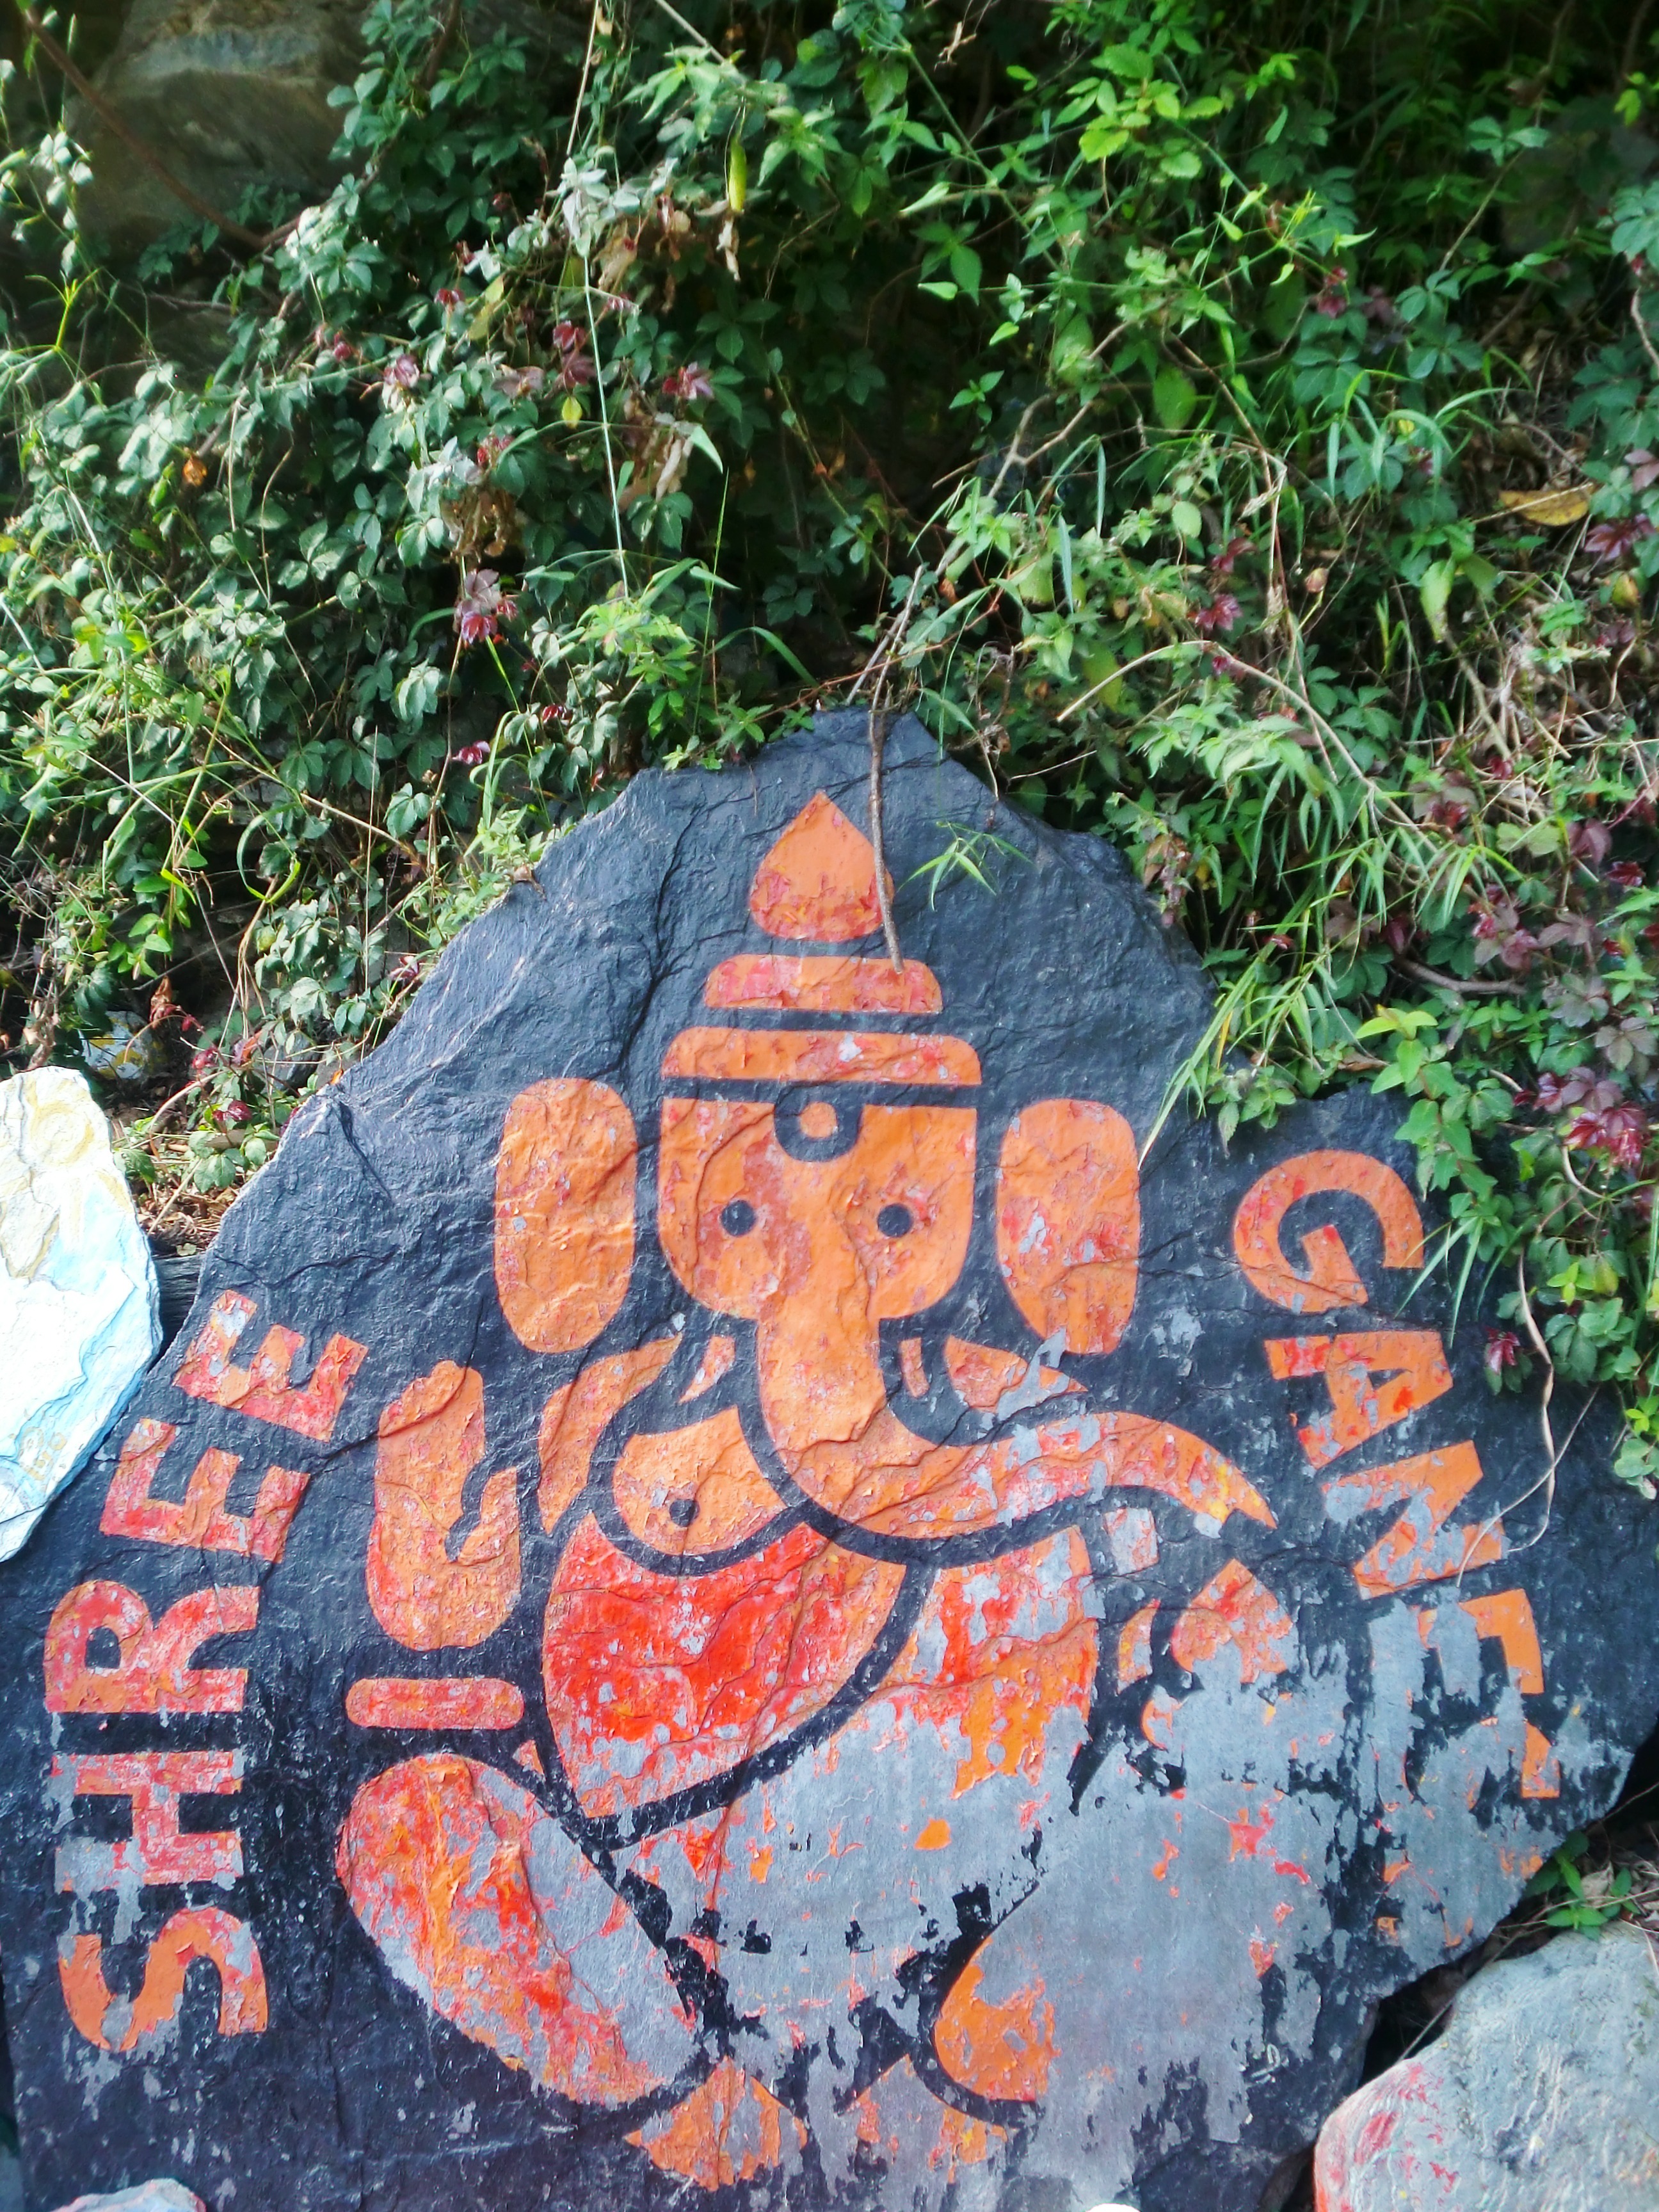
leaf, orange, art, deity, india, hindu, ganesha